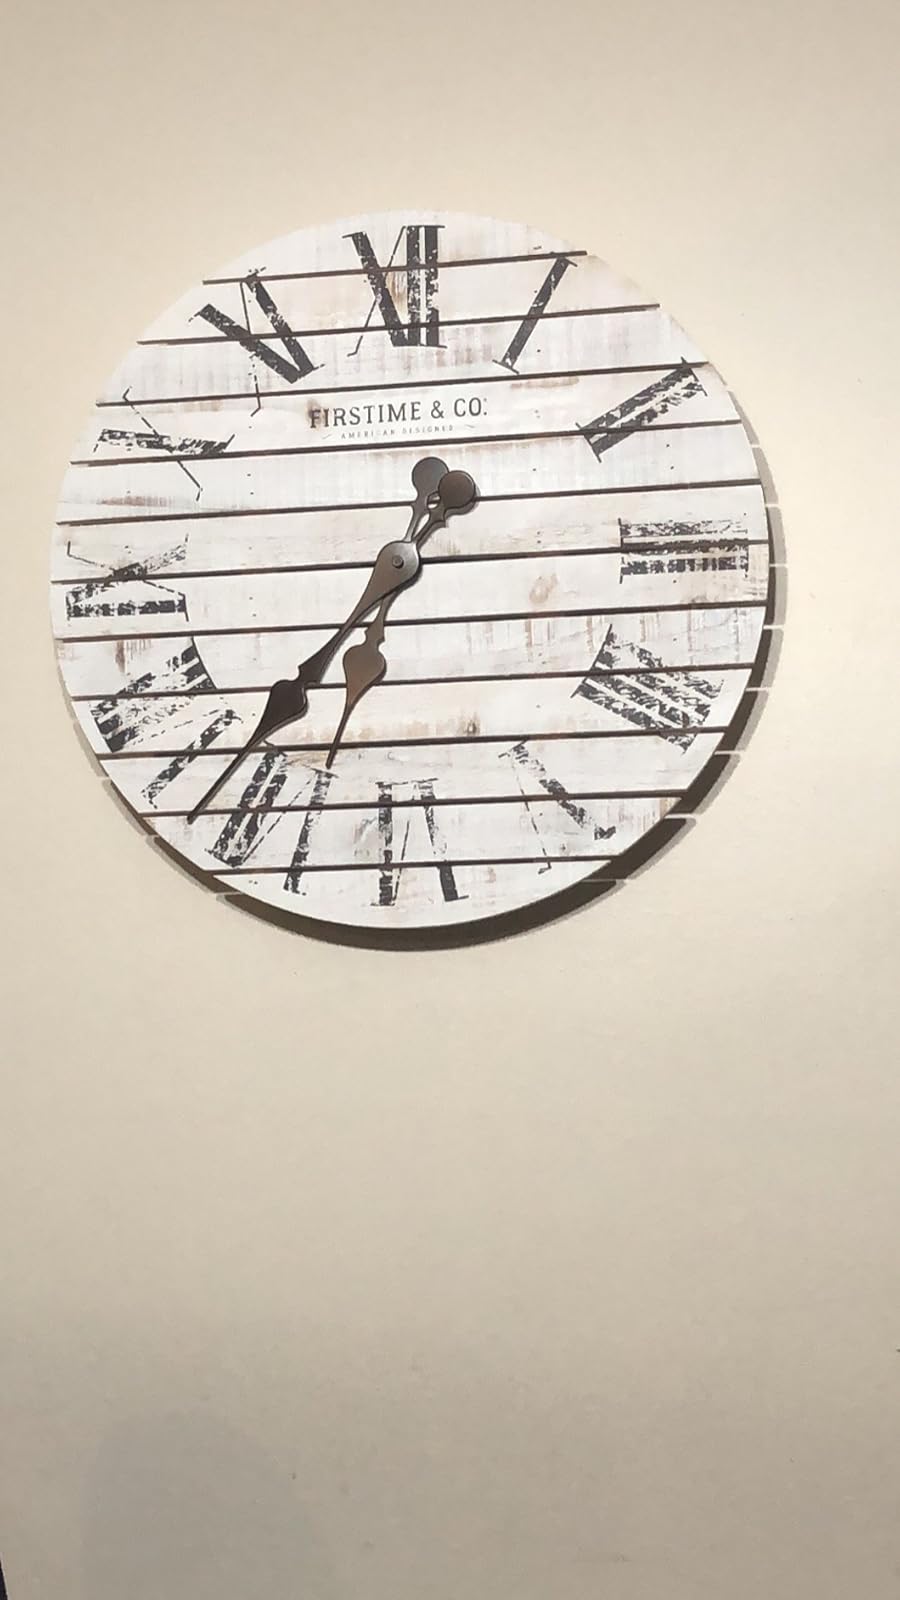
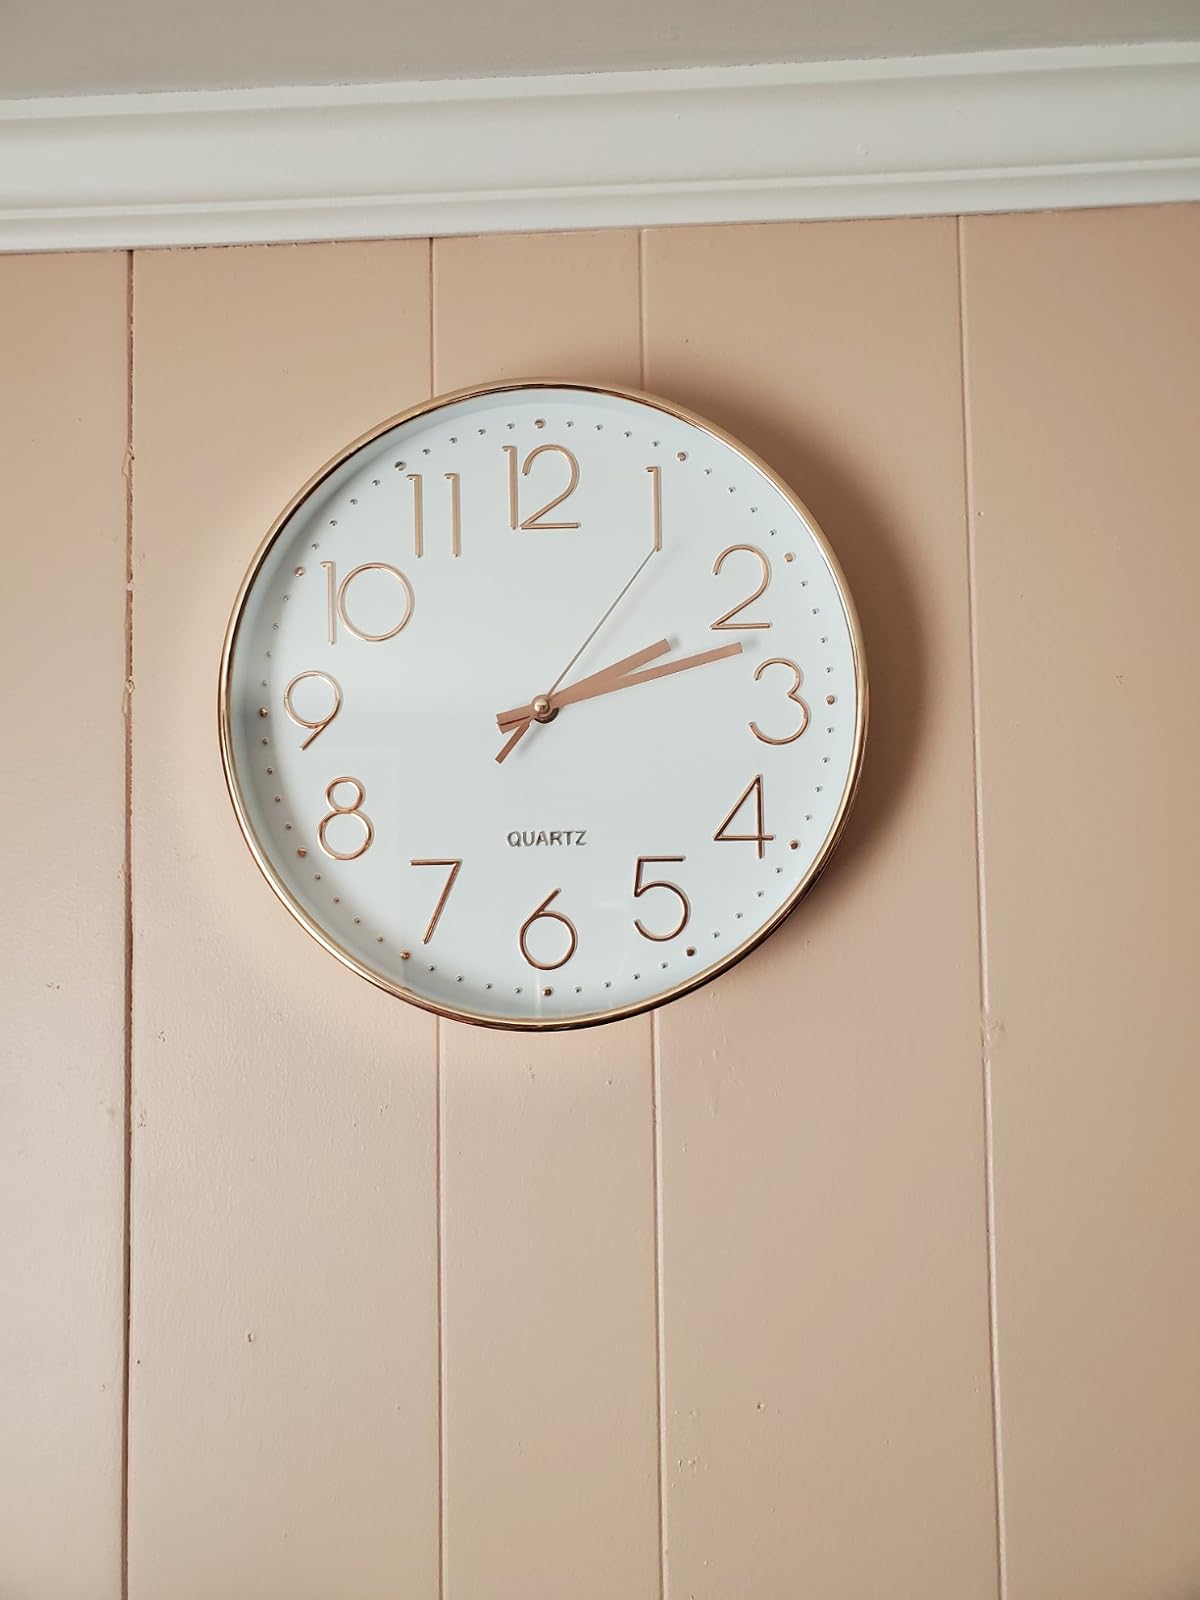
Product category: clock
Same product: no